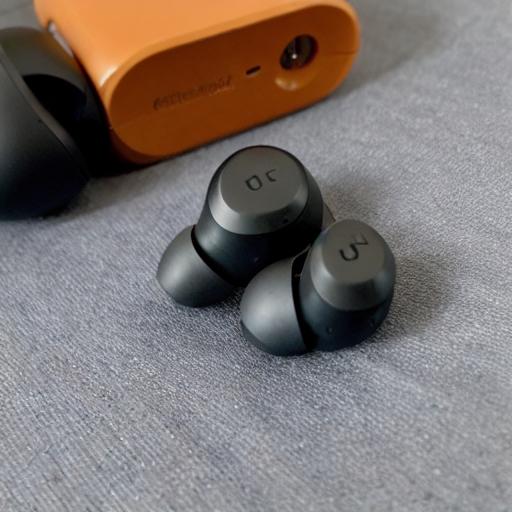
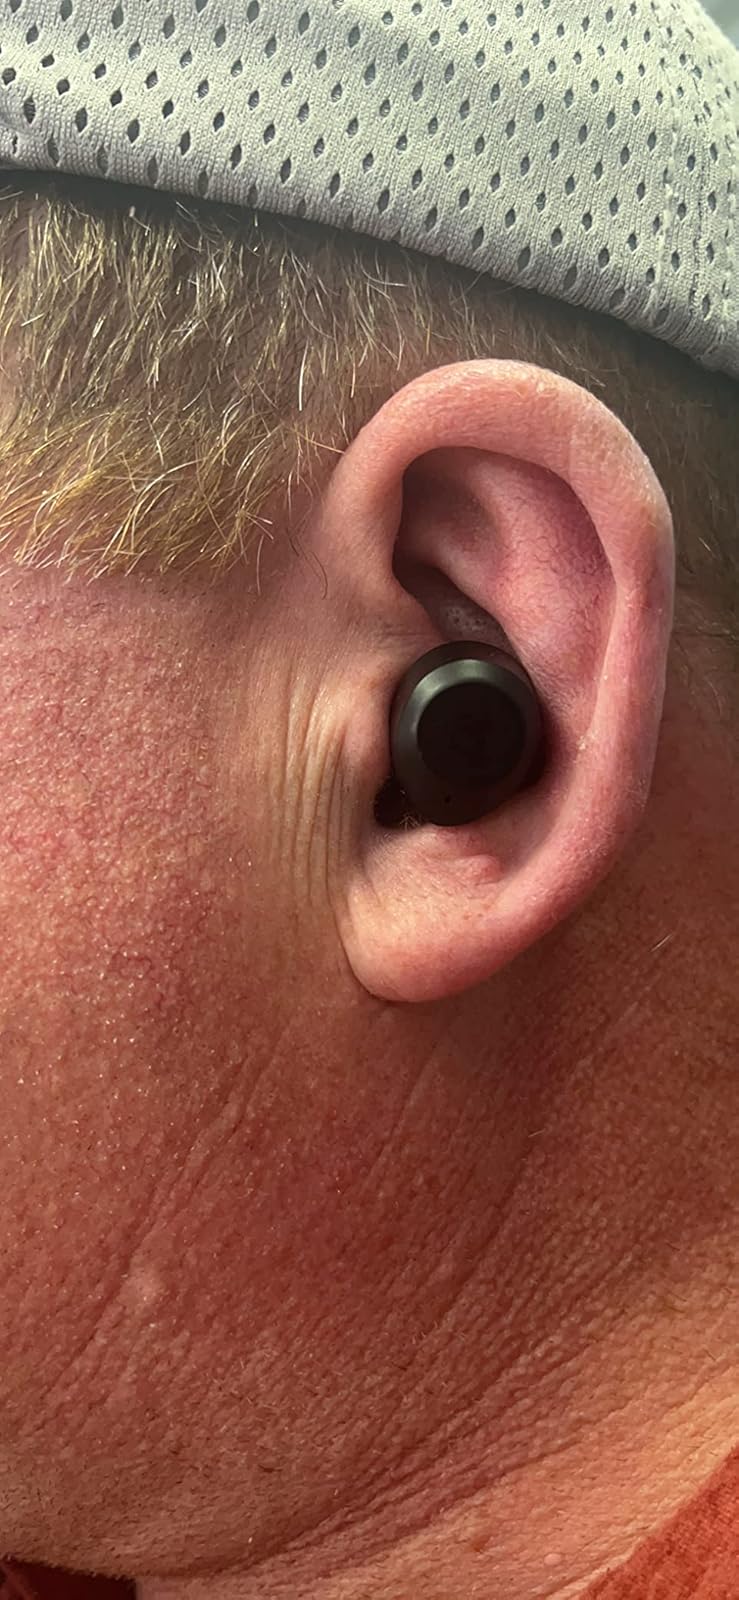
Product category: earbuds
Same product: no